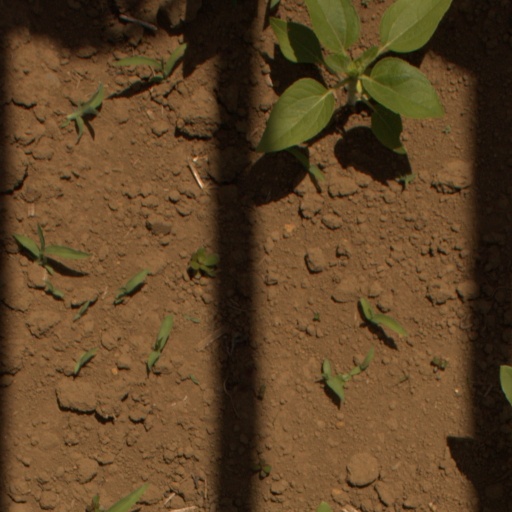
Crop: Jerusalem artichoke